Chihuahua (state)

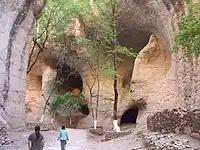
Namúrachi is in the semi-arid zone.

The main mountain range in the state is the Sierra Madre Occidental reaching a maximum altitude of 10,826 ft (3,300 m) known as Cerro Mohinora. Mountains account for one third of the state's surface area which include large coniferous forests. The climate in the mountainous regions varies. Chihuahua has more forests than any other state in Mexico making the area a bountiful source of wood; the mountainous areas are rich in minerals important to Mexico's mining industry. Precipitation and temperature in the mountainous areas depends on the elevation. Between the months of November and March snow storms are possible in the lower elevations and are frequent in the higher elevations. There are several watersheds located in the Sierra Madre Occidental all of the water that flows through the state; most of the rivers finally empty into the Río Grande. Temperatures in some canyons in the state reach over in the summer while the same areas rarely drop below in the winter. Microclimates found in the heart of the Sierra Madre Occidental in the state could be considered tropical, and wild tropical plants have been found in some canyons. "La Barranca del Cobre", or Copper Canyon, a spectacular canyon system larger and deeper than the Grand Canyon; the canyon also contains Mexico's two tallest waterfalls: Basaseachic Falls and Piedra Volada. There are two national parks found in the mountainous area of the state: Cumbres de Majalca National Park and Basaseachic Falls National Park.